Answer in natural language. Which object is closer to the camera taking this photo, hemnes day bed or lowprofile bed with blue bedding? Choose between the following options: lowprofile bed with blue bedding or hemnes day bed
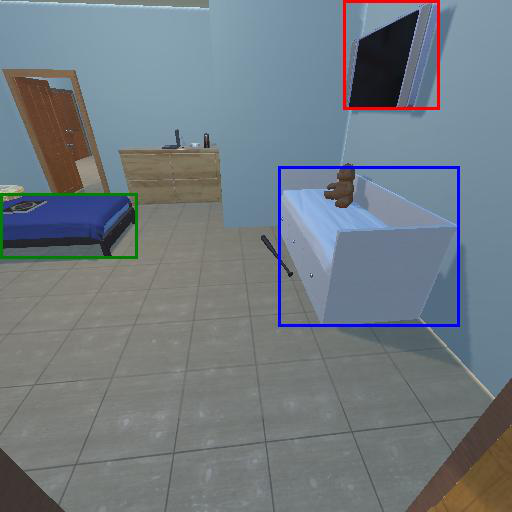
<answer>hemnes day bed</answer>